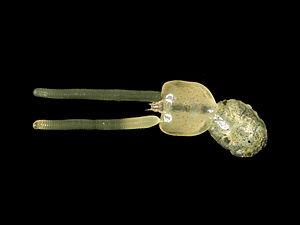
Un copépode parasite collecté sous la nageoire pectorale d'un Flet (Platichthys flesus (L.)), pêché sur la partie belge de la mer du nord (Banc Hinder). Longueur
Les copépodes sont un groupe de petits crustacés, libres et parasites, vivant dans l'eau de mer et dans presque tous les habitats d'eau douce. En mer, ils forment la base du plancton et la nourriture des poissons. D'autres espèces sont benthiques, ou encore parasites.